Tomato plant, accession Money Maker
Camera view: tilt-top (135 deg); turntable rotation: 0 degrees
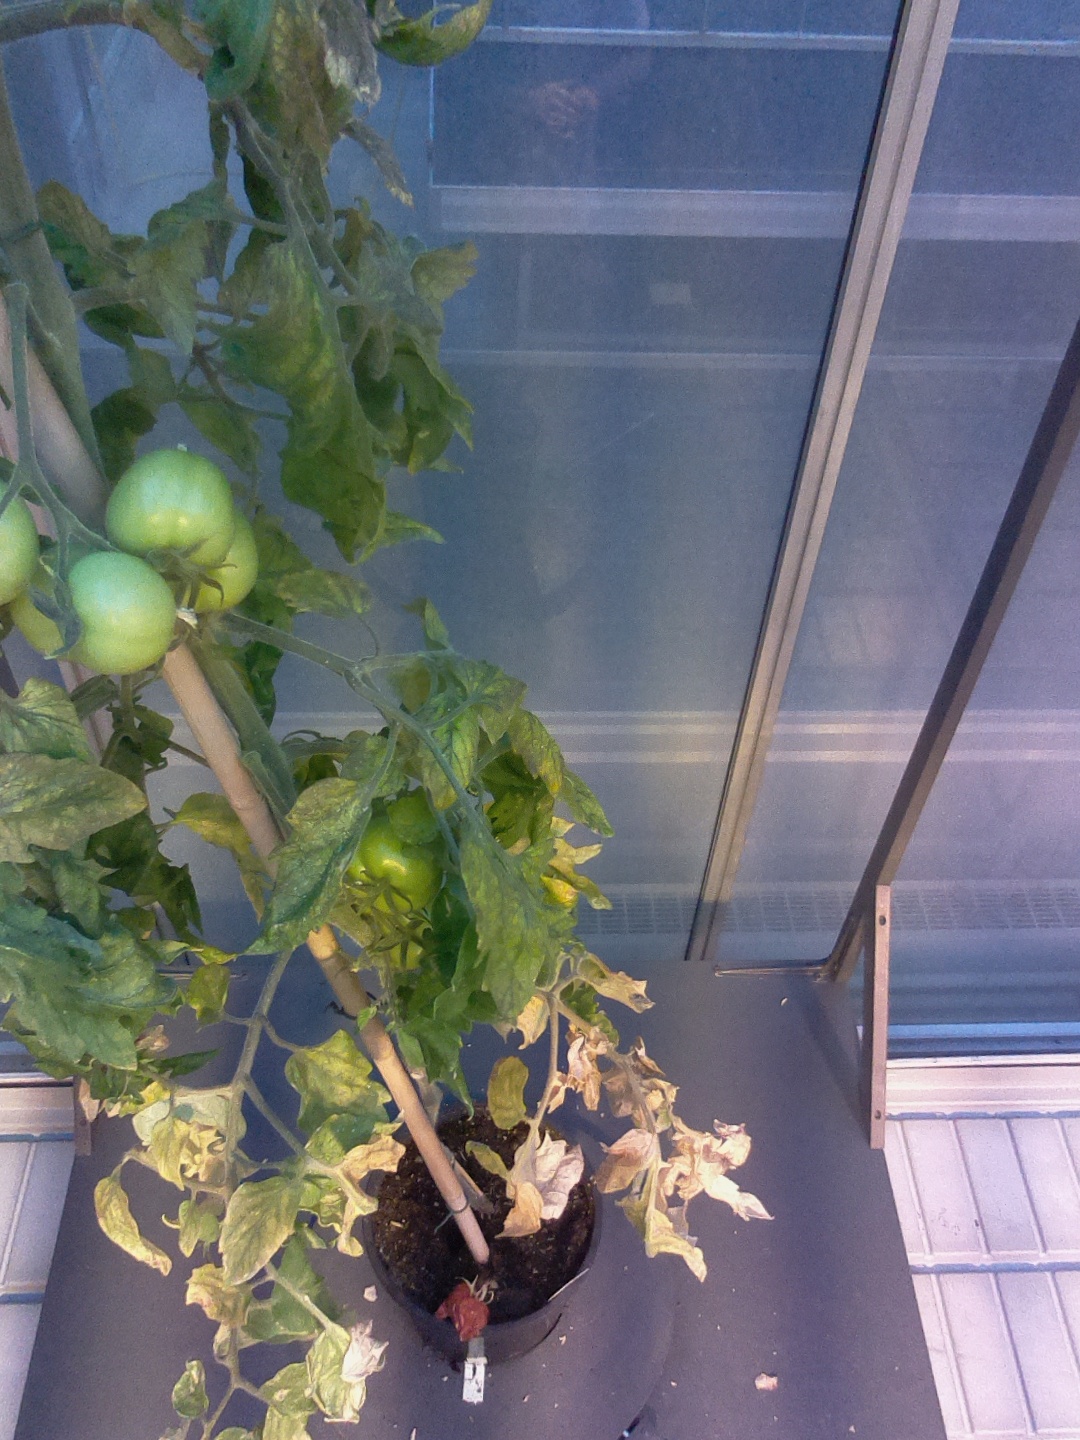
BBCH growth stage 79: 90% -100% of final fruit size